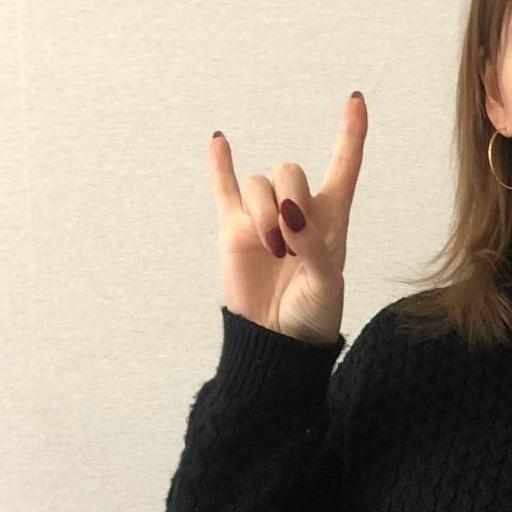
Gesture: rock